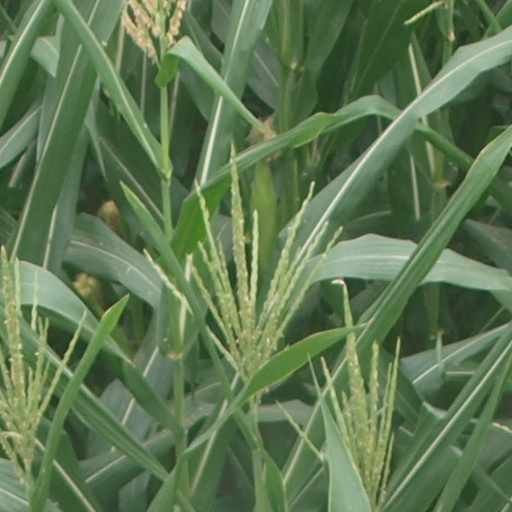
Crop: maize; corn